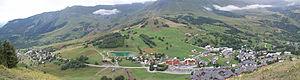
Vue panoramique de la commune d'Albiez-Montrond
Albiez-Montrond est une commune française située dans le département de la Savoie, en région Auvergne-Rhône-Alpes.